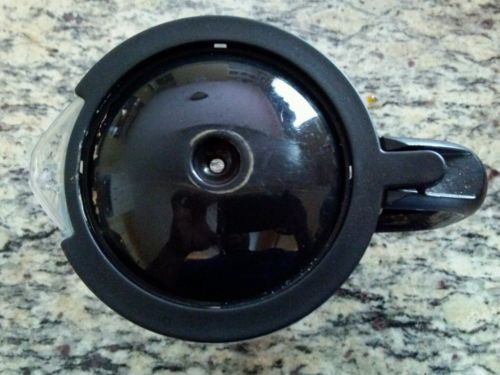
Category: coffee maker